Slag (video game)

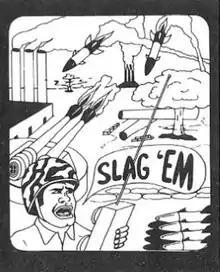
Original game cover

Slag (stylized as SLAG) is a strategy-oriented war game written by Stewart Eastman for the TRS-80 and published by Adventure International in 1980.